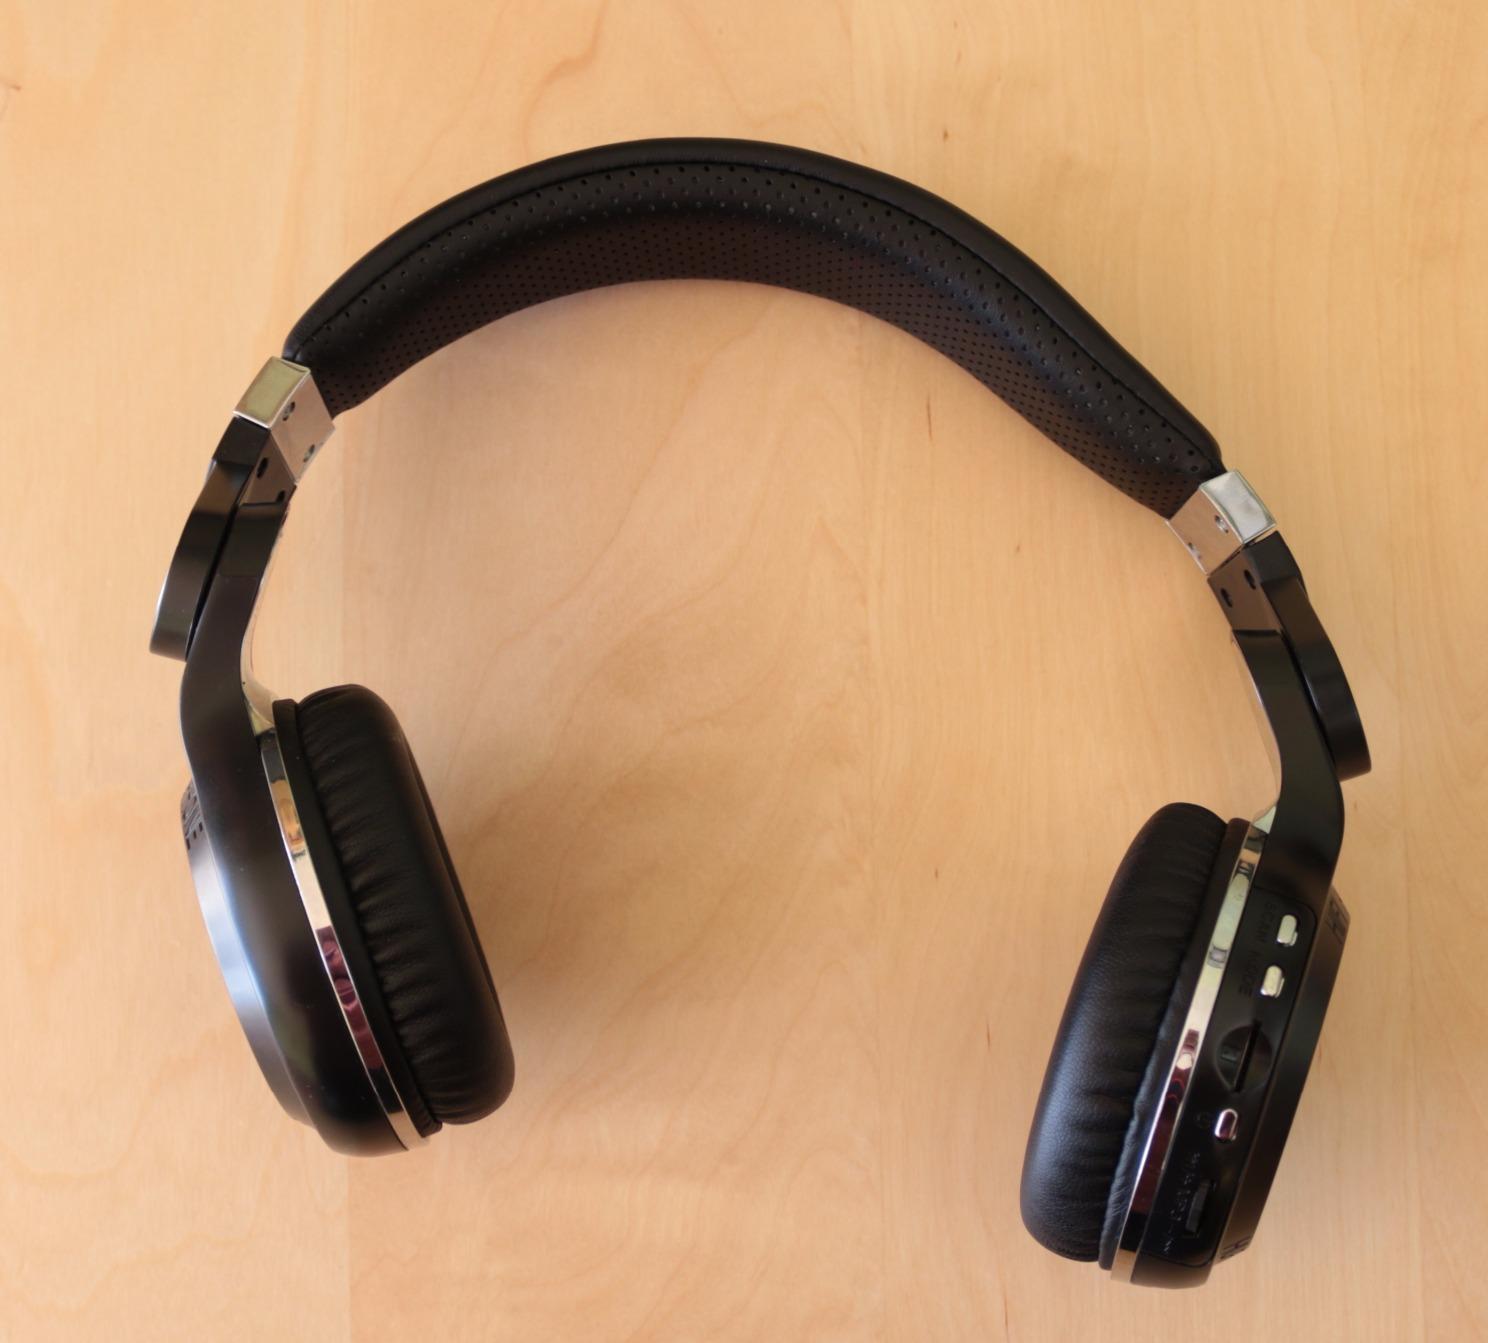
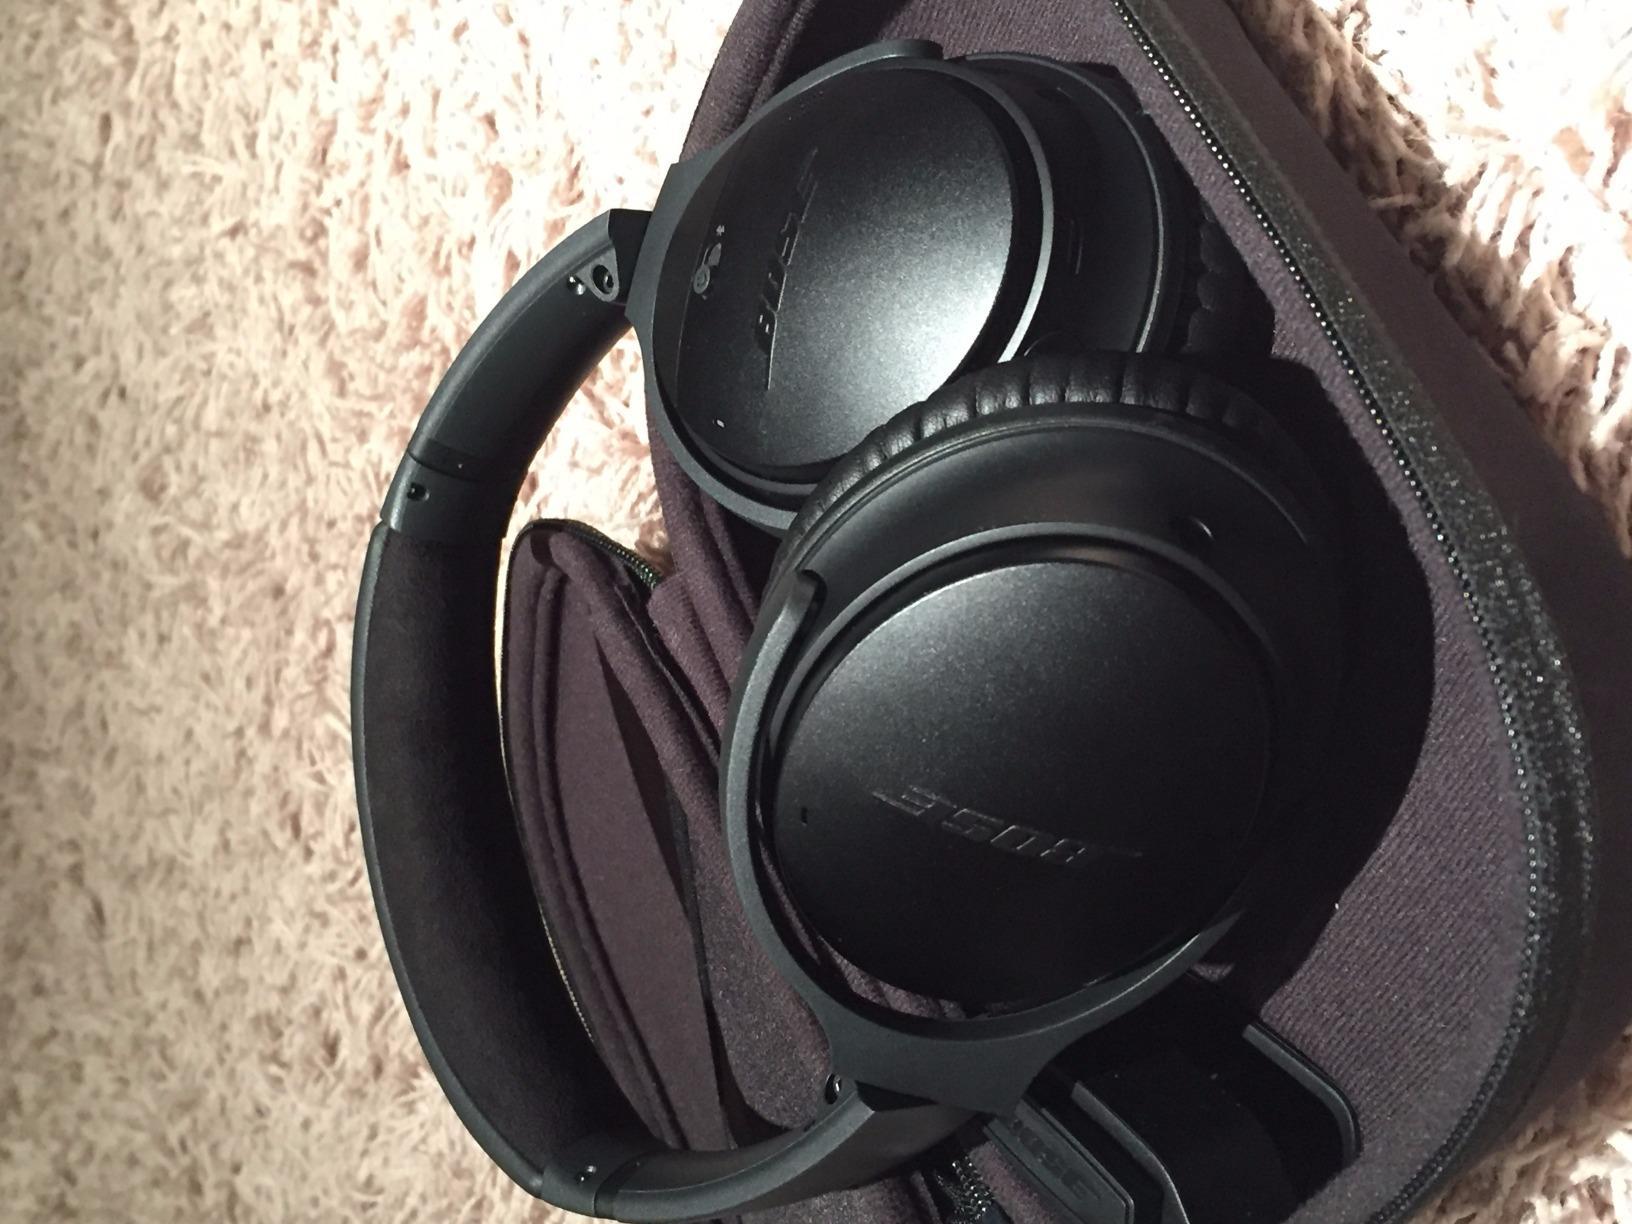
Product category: headphones
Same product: no